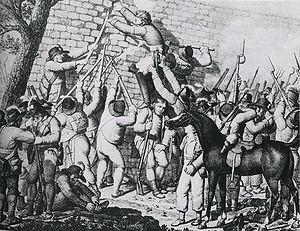
Prise de Thouars par les Vendéens en 1793
La bataille de Thouars a lieu le 5 mai 1793 lors de la guerre de Vendée. Elle s'achève par la victoire des Vendéens qui prennent d'assaut la ville de Thouars.